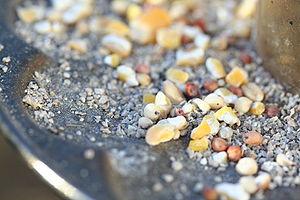
Une mangeoire à oiseaux est un dispositif installé à l'extérieur et qui contient de la nourriture destinée aux oiseaux sauvages. À l'origine, l'intention de cette activité était de suppléer le manque de nourriture pendant la saison hivernale. Les mangeoires procurent aux oiseaux une autre source de nourriture à une période où la neige et le froid rendent plus difficile l'accès aux aliments naturellement accessibles. Nourrir les oiseaux sauvages à l'aide de mangeoires est une activité répandue dans beaucoup de pays d'occident.
La nourriture pour oiseaux est un aliment consommé par les oiseaux. À l'échelle mondiale, la plus importante utilisation de la nourriture pour oiseaux est l'alimentation des volailles. La nourriture pour oiseaux est également utilisée pour nourrir les oiseaux de compagnie et dans les mangeoires d'oiseaux.